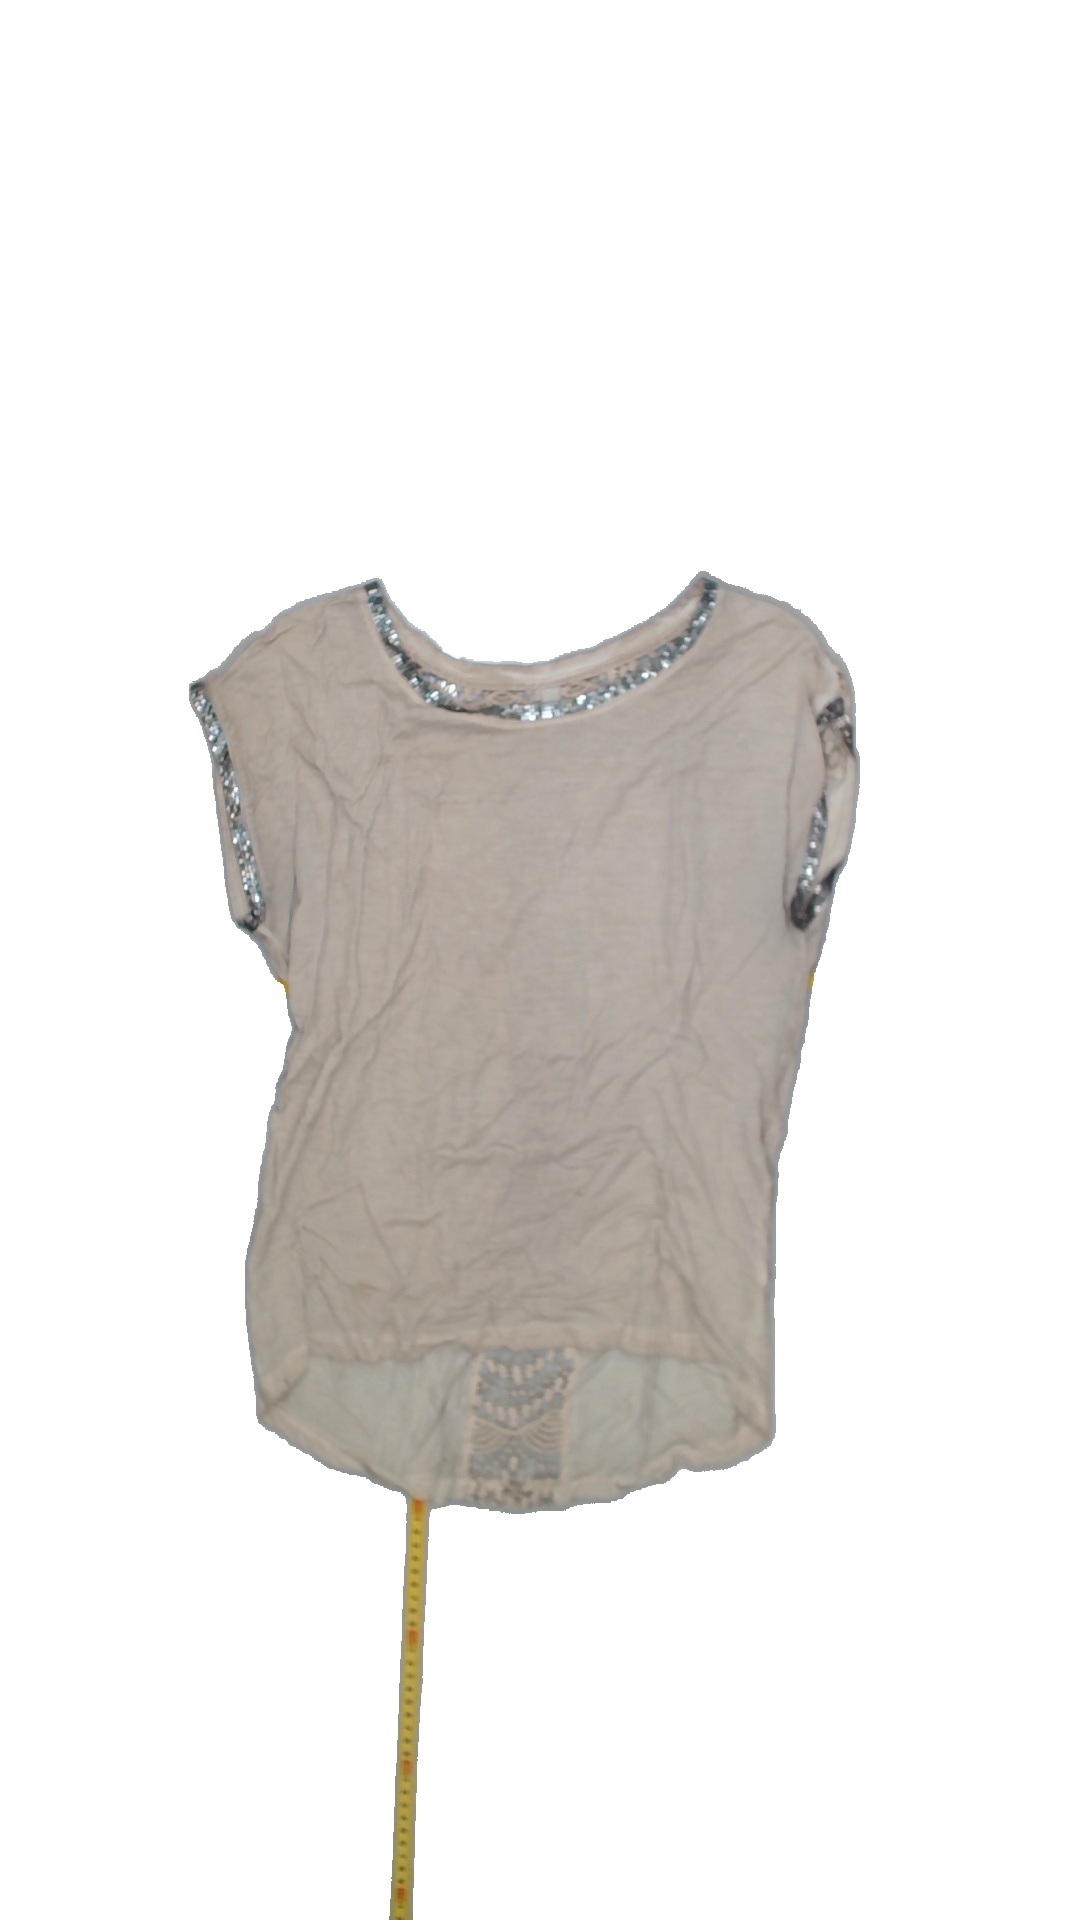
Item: T-shirt (Ladies)
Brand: Soya/soyaconcept
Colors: Beige
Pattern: Lace
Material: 100%viscose
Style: No trend
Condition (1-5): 2
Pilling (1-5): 4
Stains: Yes
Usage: Export
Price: <50